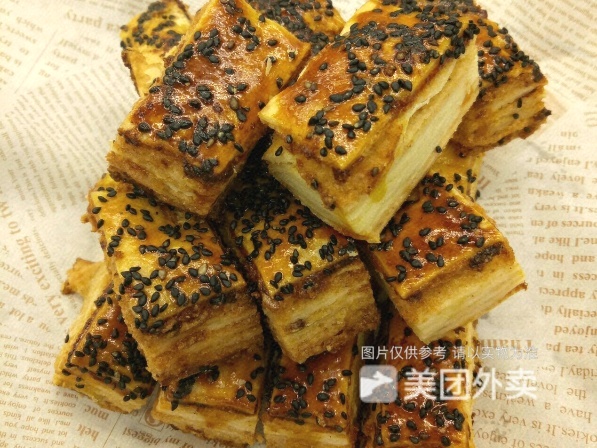
Label: Napoleon_cake